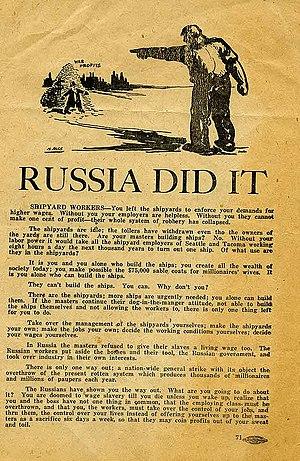
Tract distribué pendant la Grève Générale de Seattle de 1919.
La grève générale de Seattle du 6 février au 11 février 1919 est une grève générale à laquelle prirent part plus de 65 000 personnes dans la ville de Seattle aux États-Unis. Des travailleurs mécontents de plusieurs syndicats entamèrent une grève pour obtenir une hausse de salaire après deux années de restrictions dues à la Première Guerre mondiale. La plupart des unions locales, dont les membres de la Fédération américaine du travail et de l'Industrial Workers of the World rejoignirent le mouvement. Bien que la grève ait duré moins d'une semaine, la perspective que les travailleurs puissent paralyser des métropoles importantes comme Seattle perturba la classe dirigeante américaine. La crainte que la grève fut organisée par des anarchistes ou des communistes étrangers, ou qu'elle partageait leurs desseins, conduit à ce qu'on nomme la « Peur rouge ».